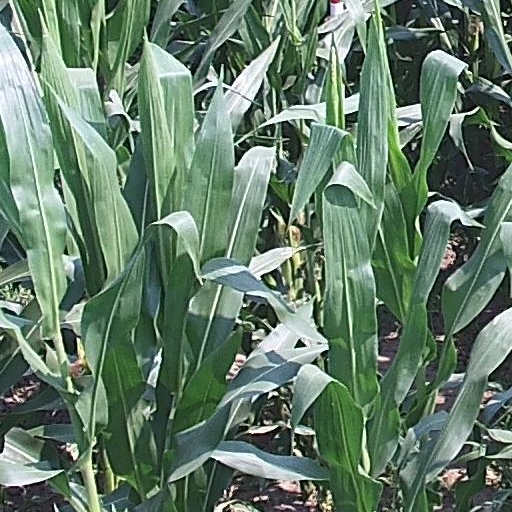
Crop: maize; corn